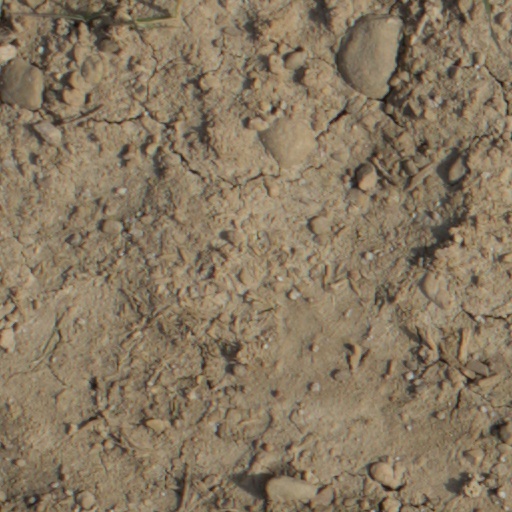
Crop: wheat